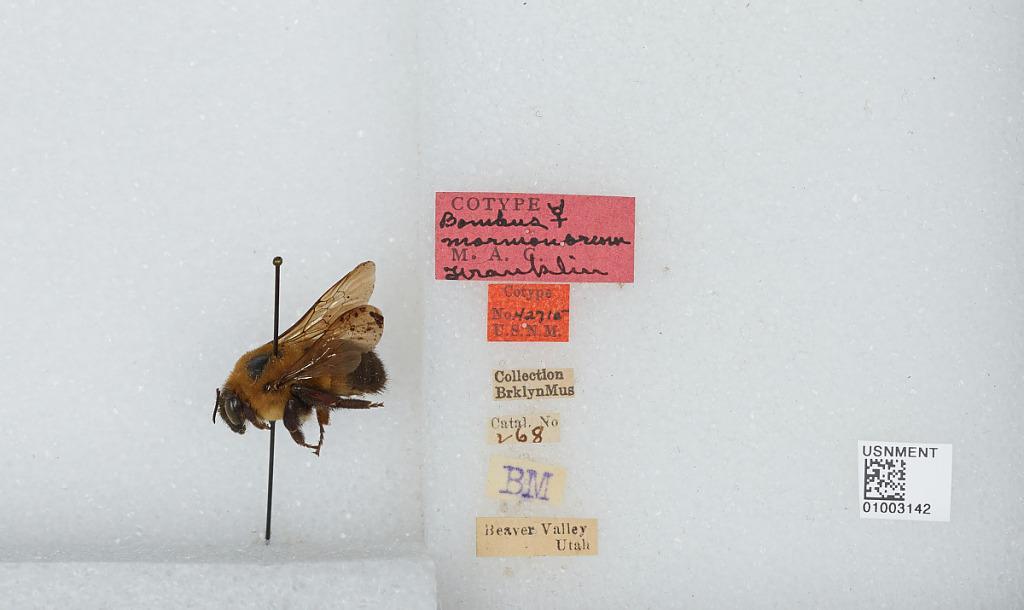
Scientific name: Bombus (Separatobombus) griseocollis (De Geer)
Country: United States
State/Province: Utah
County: Beaver
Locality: Beaver Valley
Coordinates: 38.2803, -112.574